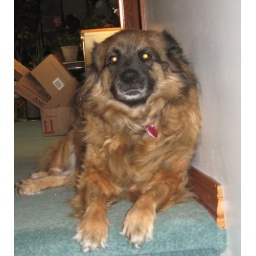
Linda the dog in her spot waiting for Judi to come home